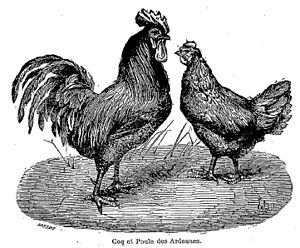
Ardenner (hønserace)
Ardenner
Ardenner er en hønserace, der stammer fra Belgien. Dens hoved, kam og hagelapper har en sær mørk lillaagtig farve. Den har meget mørke og nogle gange helt sorte ben. Racen findes også i en haleløs variant, haleløse høns skulle være sværere at fange for ræve, da ræven dermed har mindre at kunne gribe fat i. Man gør klogt i at holde racen indespærret, da den sagtens ville kunne klare sig i det fri.